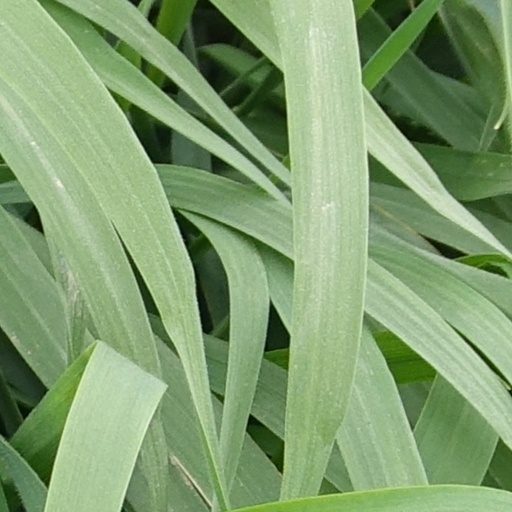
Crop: wheat